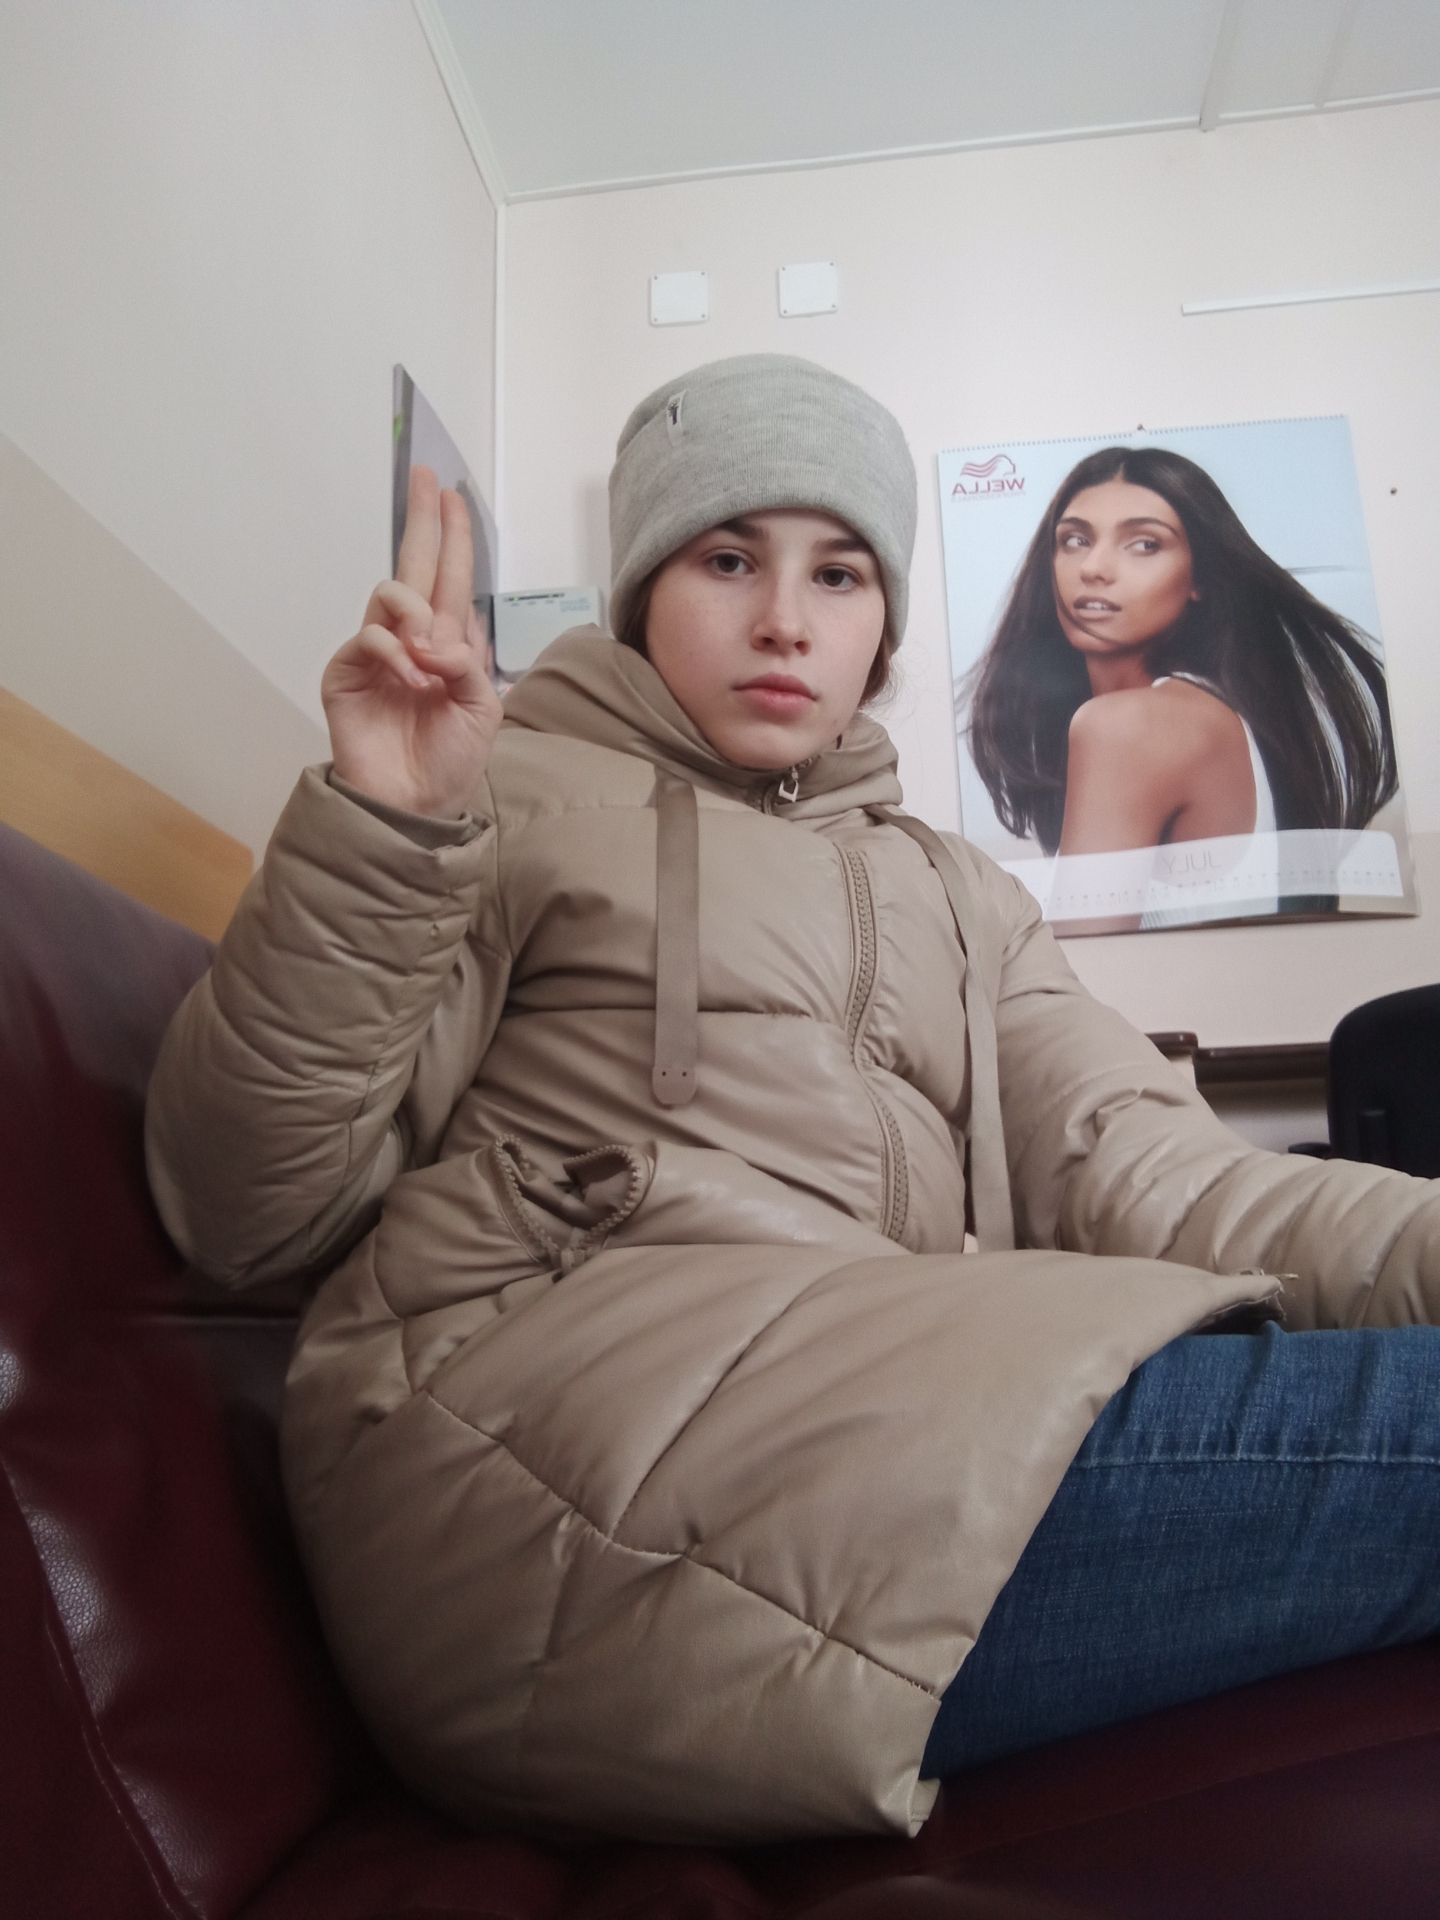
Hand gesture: two_up